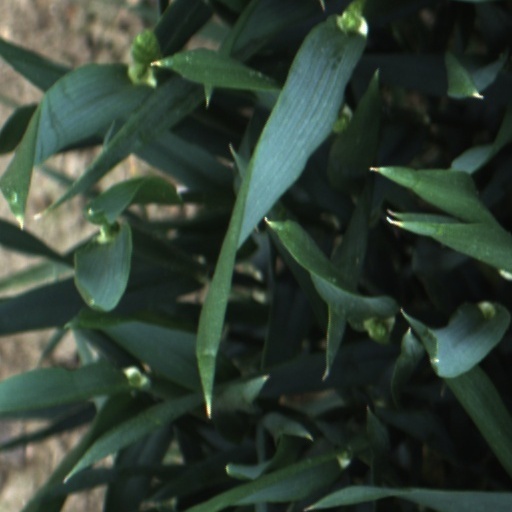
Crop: wheat